José Joaquín Palma

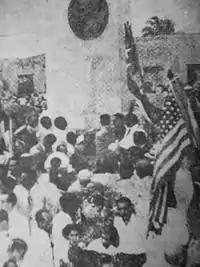
Palma funeral ceremony in Bayamo, Cuba, 1951.

In 1951, Cuban president Carlos Prío Socarrás requested Guatemalan president Jacobo Árbenz the return of Palma's remains to Cuba; upon learning that Palma's family agreed to this, Árbenz asked his Secretary of Foreign Affairs and Secretary of Education to take care of the ceremonies.